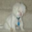
Label: dog